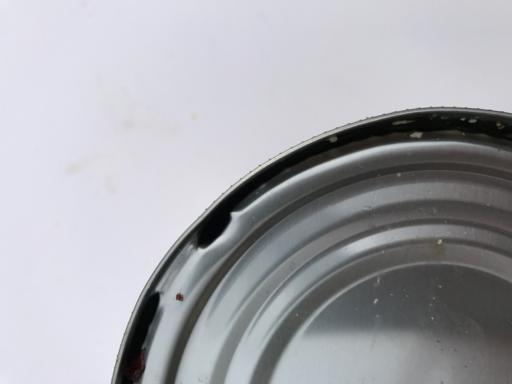
Label: metal